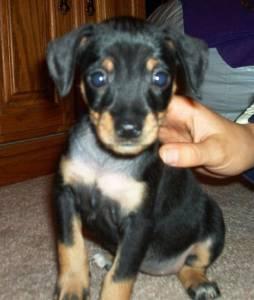
miniature pinscher